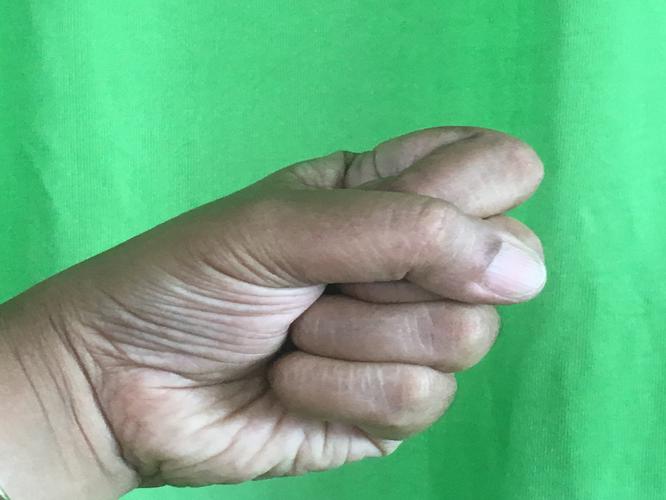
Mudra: Mushti
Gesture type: single_hand